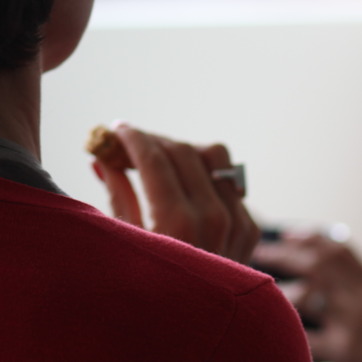
Material: skin